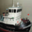
Label: ship